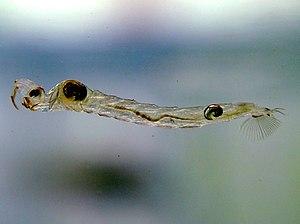
Les Chaoboridae sont une famille de diptères nématocères du sous-ordre des Culicomorphes et de la super famille des Culicoidea, comme les moustiques. Ils sont apparentés aux Corethrellidae et aux Chironomidae, dont ils se distinguent par la nervation des ailes. Ils comptent une cinquantaine d'espèces, réparties en 6 genres, dont un seul est cosmopolite et commun.